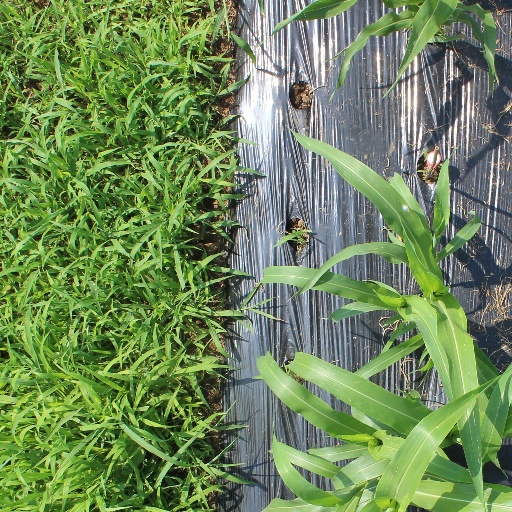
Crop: sorghum